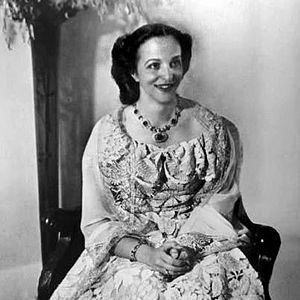
Aliya bint Ali
Aliya bint Ali var en irakisk dronning, gift med kong Ghazi af Irak og moder til kong Faisal 2. af Irak. Hun var den sidste dronning af Irak. Hun var anden datter af Ali ibn Hussein, konge af Hijaz og storsharif af Mekka.